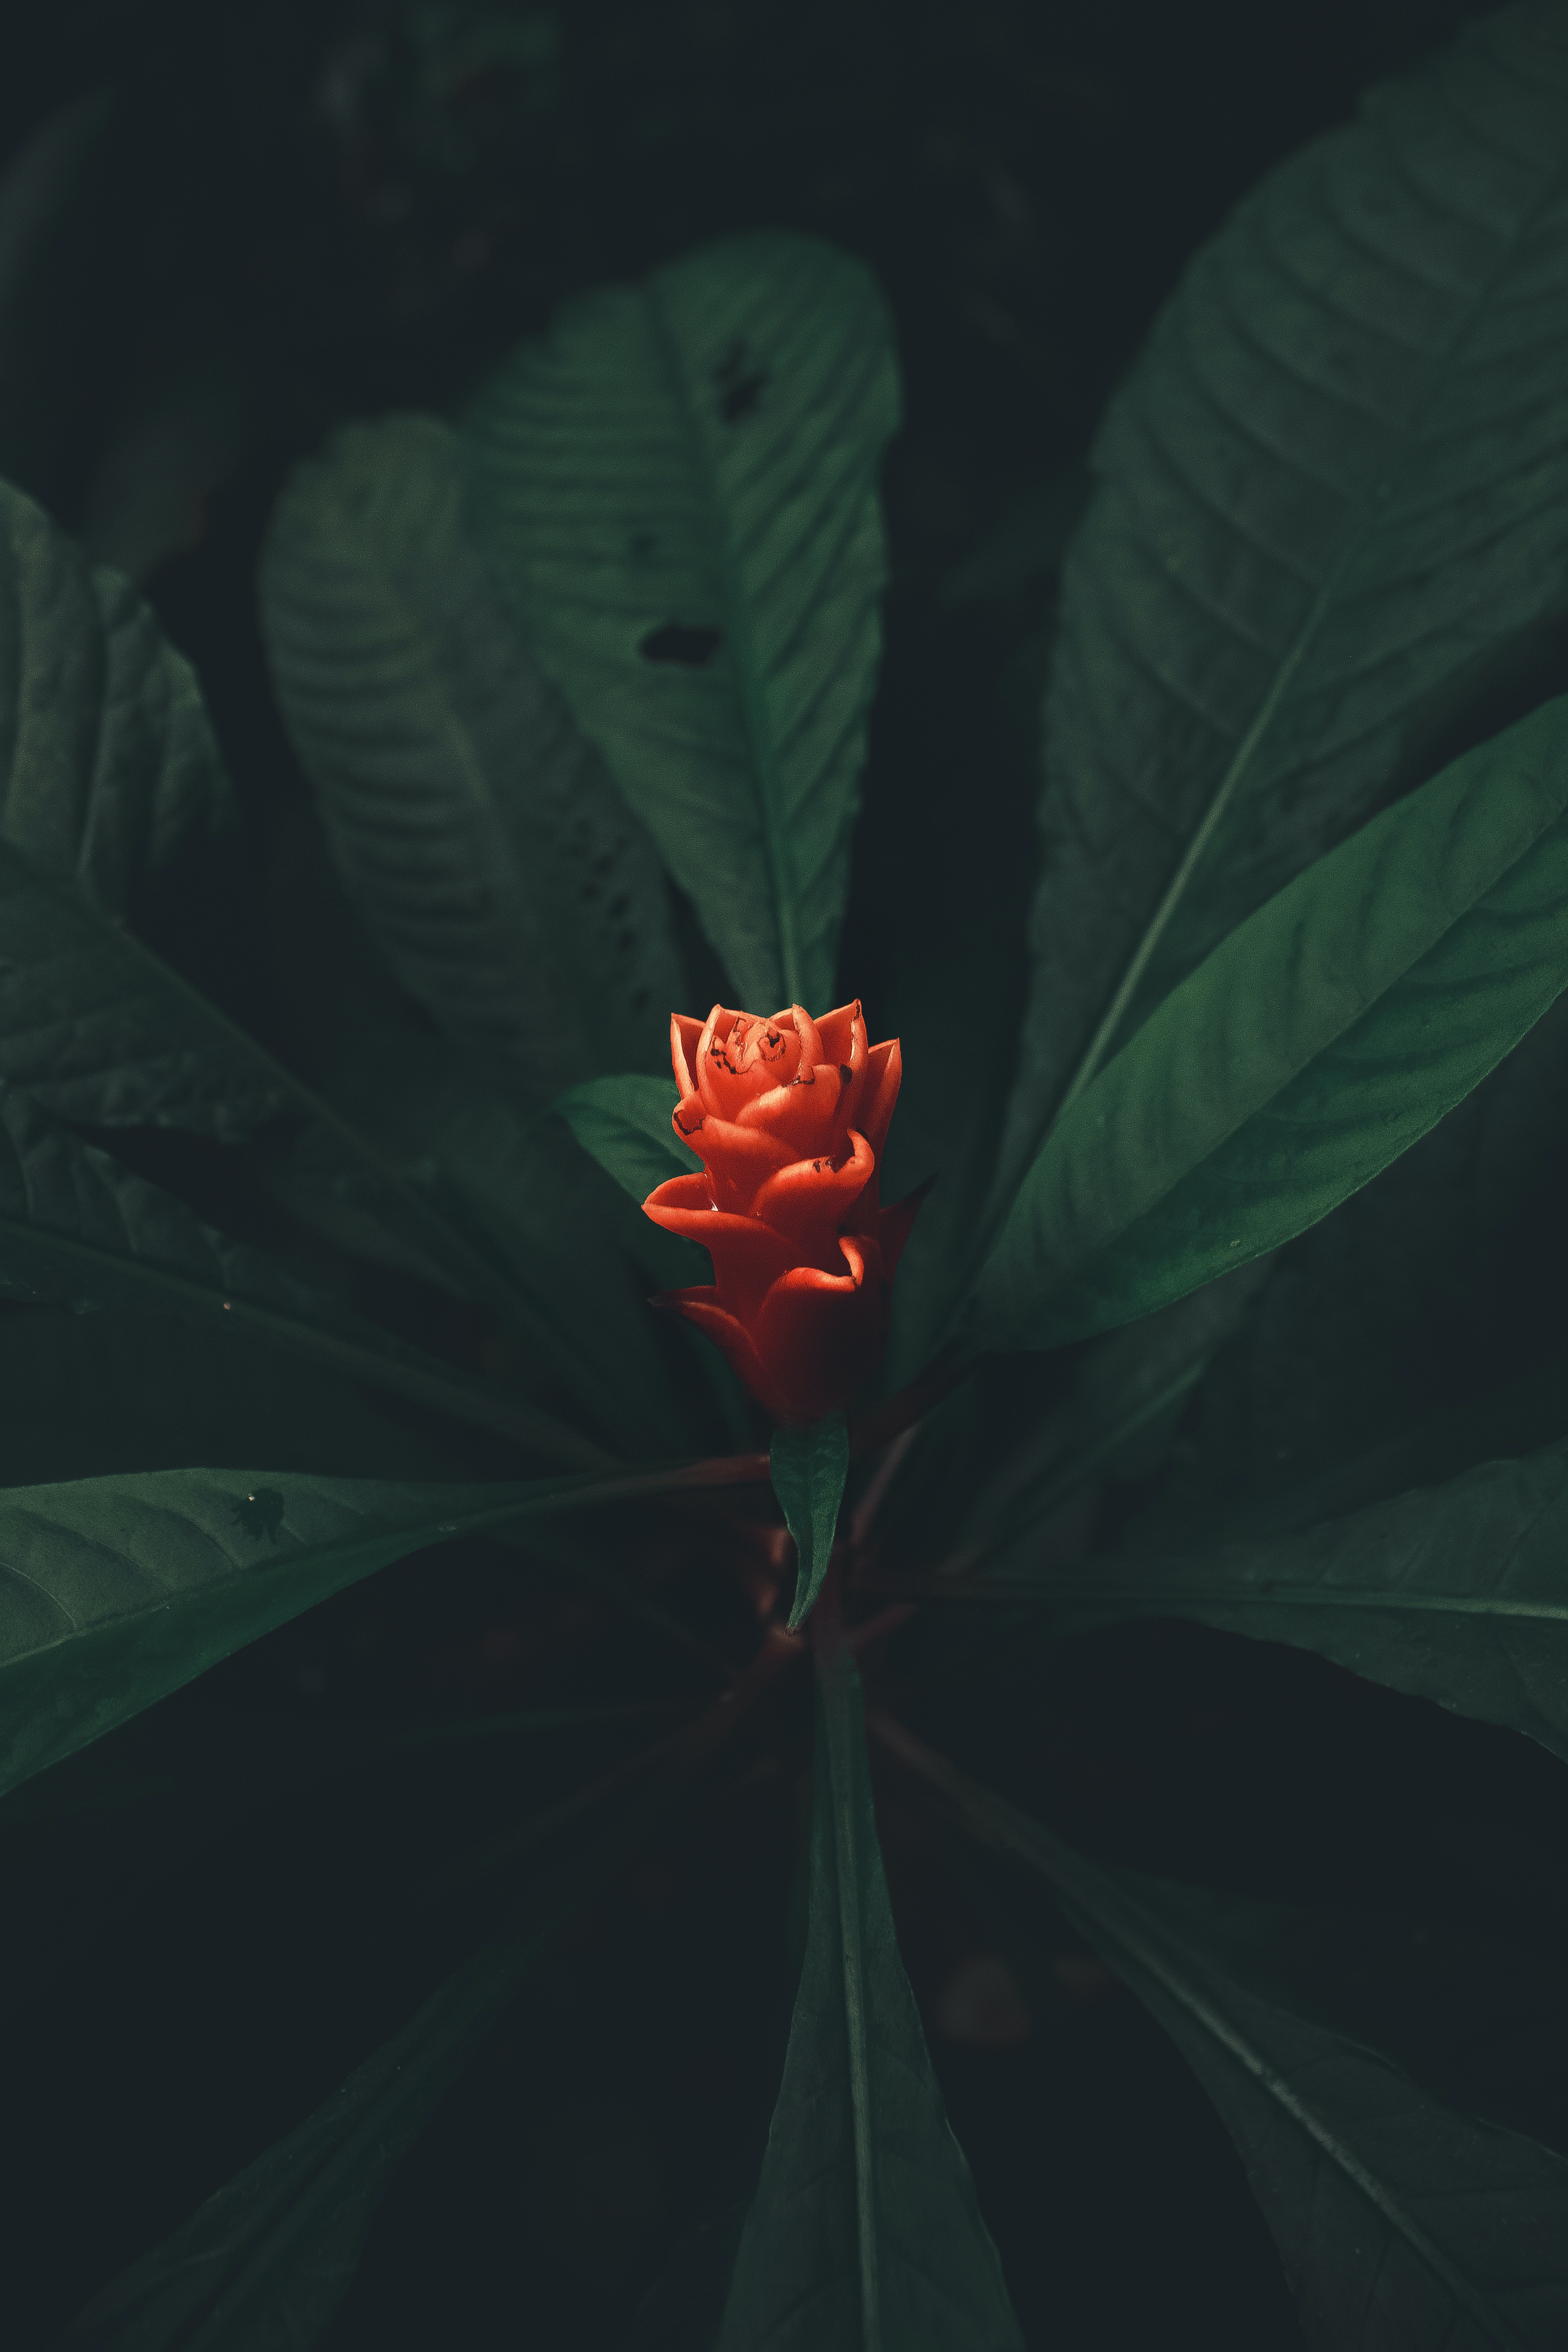
flower, plant, eye, petal, terrestrial plant, flowering plant, darkness, tree, macro photography, plant stem, vascular plant, wildflower, water, perennial plant